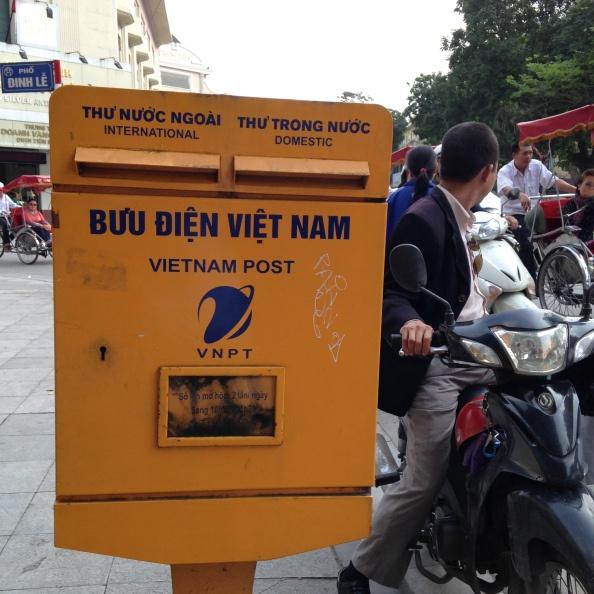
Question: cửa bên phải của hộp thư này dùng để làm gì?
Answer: cửa bên phải của hộp thư này dùng để gửi thư trong nước